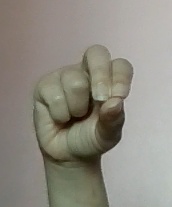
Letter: gaaf